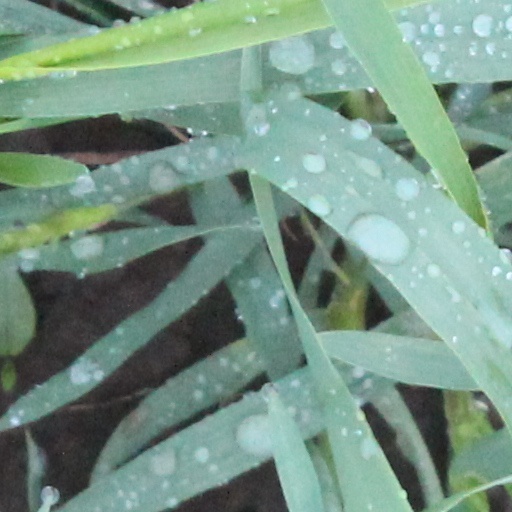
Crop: wheat